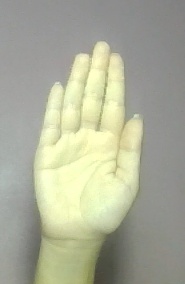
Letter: seen